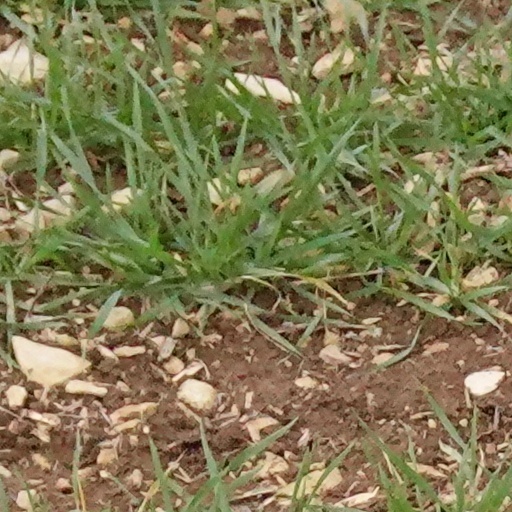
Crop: wheat